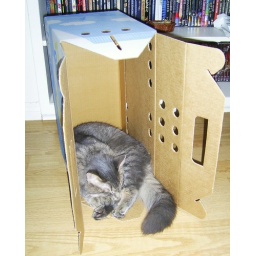
Jack relaxes in the cargo box we brought him home in from the vet. He was recently neutered.